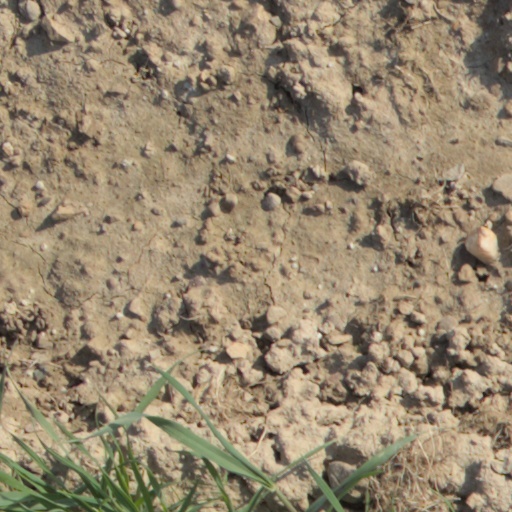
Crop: wheat